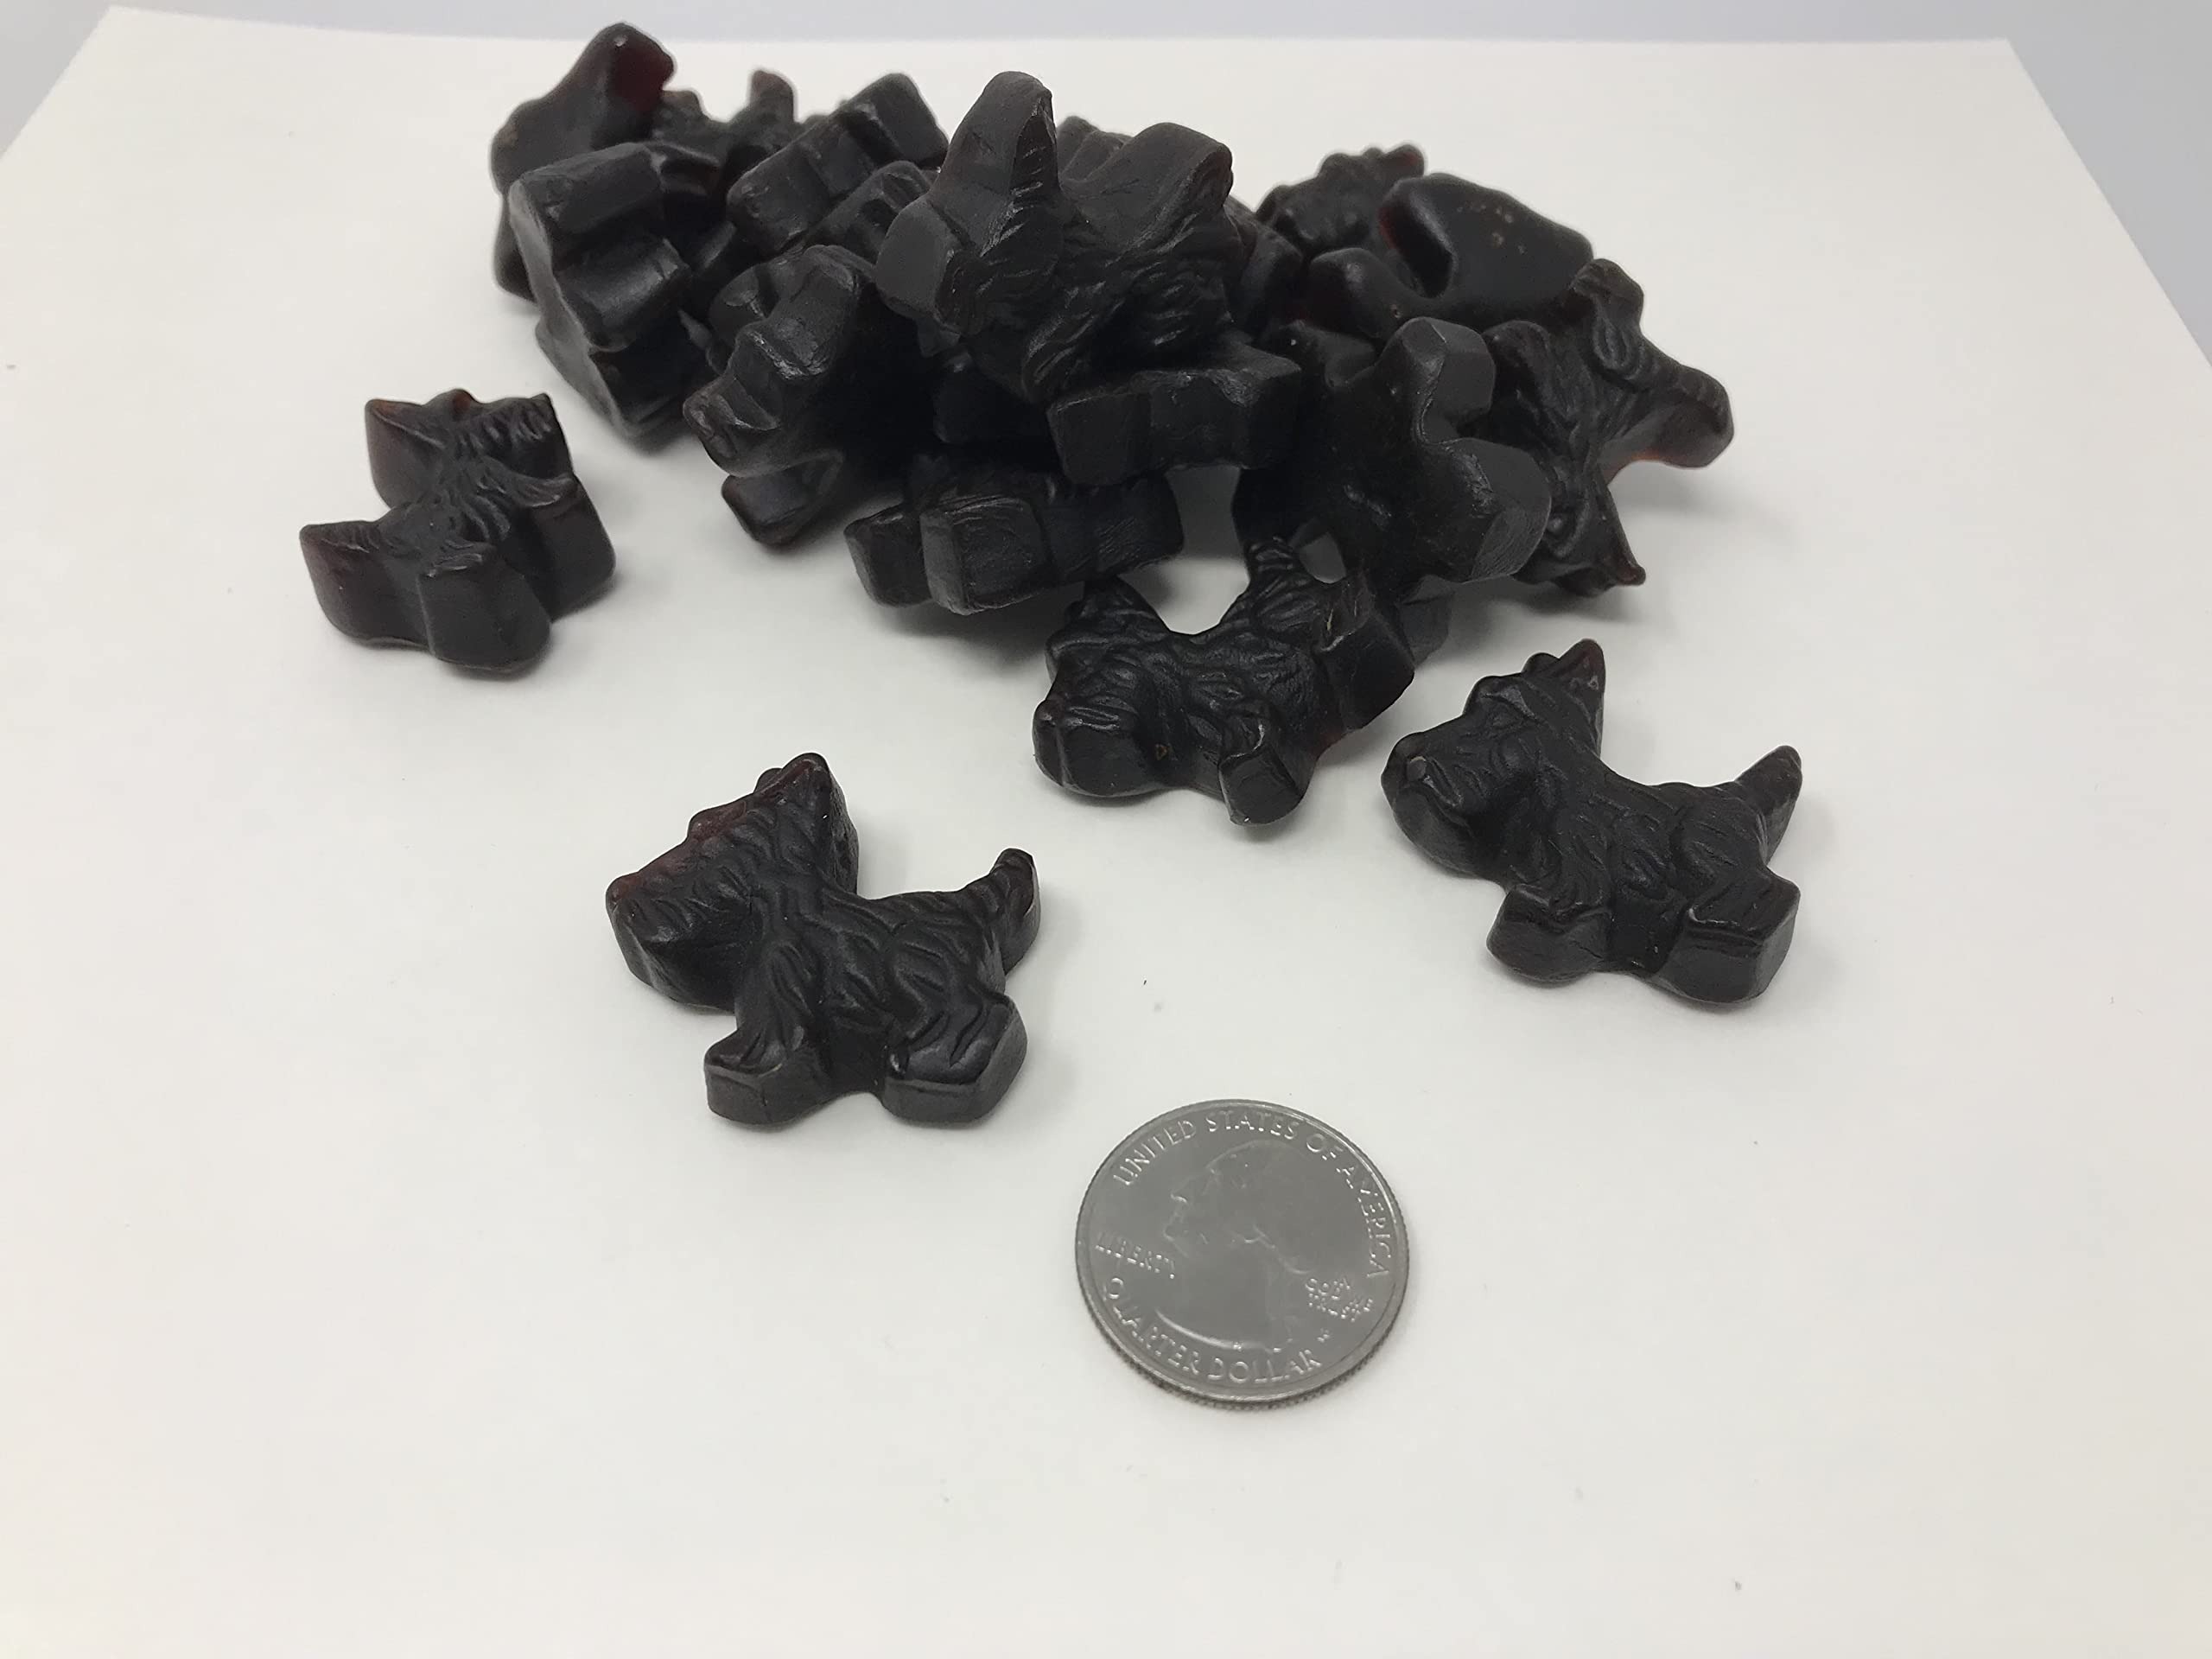
Item Name: Black Licorice Scottie Dogs 2 pounds licorice juju candy
Product Description: Black Licorice Scottie Dogs. A soft and chewy, juju-texture candy with a licorice flavor. This listing is for a bulk 2 pound bag of Black Licorice Scottie Dogs.
Value: 32.0
Unit: Ounce

Price: 31.24